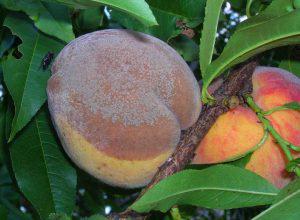
Plant: Peach
Disease: peach brown rot